Pakistan–Poland relations

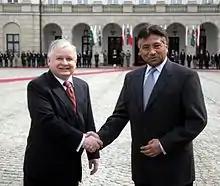
President of Pakistan Pervez Musharraf with President of Poland Lech Kaczyński during his state visit to Poland in 2007

In September 1939 the Soviet Union under Joseph Stalin had annexed Eastern Poland in cooperation with Nazi Germany, displacing many Poles, and triggering the outbreak of the Second World War with the Allies, including the British Empire. Once Nazi Germany attacked the USSR in June 1941, the British Empire and USSR established friendly relations and efforts were made to improve conditions for displaced Poles. Between August 24, 1942 and December 31, 1944 Polish refugees were evacuated from the USSR via the "Persian Corridor" in Iran and over thirty thousand of them were housed in refugee camps and were settled in Karachi (then part of British India), which was the nearest major port. Some remained in Karachi, becoming citizens of the newly established State of Pakistan in 1947.